The Dirty Mac

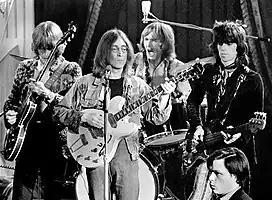
Eric Clapton, John Lennon as Winston Leg-Thigh, Mitch Mitchell and Keith Richards during filming in December 1968

The Dirty Mac was John Lennon's temporary supergroup organized in December 1968 that featured Eric Clapton, Keith Richards, Mitch Mitchell and Lennon under the nom de plume of Winston Leg-Thigh. The band assembled for a one-off performance on the Rolling Stones' TV special titled "The Rolling Stones Rock and Roll Circus". The Dirty Mac played Lennon's Beatles composition "Yer Blues" and "Whole Lotta Yoko", an extended blues improvisation in which they were joined by Lennon's then-girlfriend Yoko Ono and violinist Ivry Gitlis. The TV special, which included appearances by the Rolling Stones, the Who and Jethro Tull, among others, did not air as originally planned and was not released officially until October 1996.